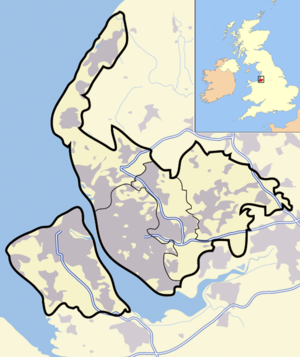
Birkenhead est une ville portuaire du Royaume-Uni, dans l'Angleterre du Nord-Ouest, sur l'estuaire de la Mersey, en face de Liverpool.